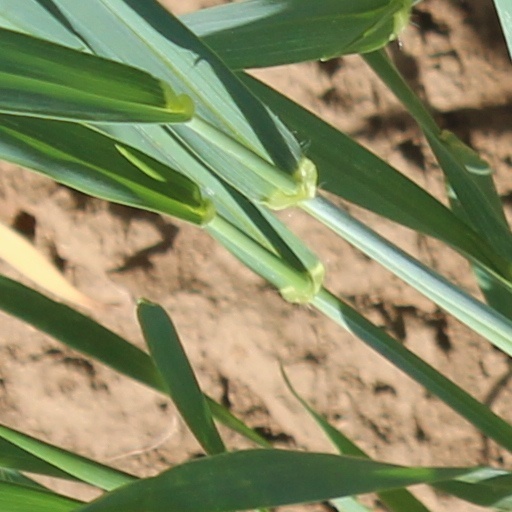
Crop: wheat